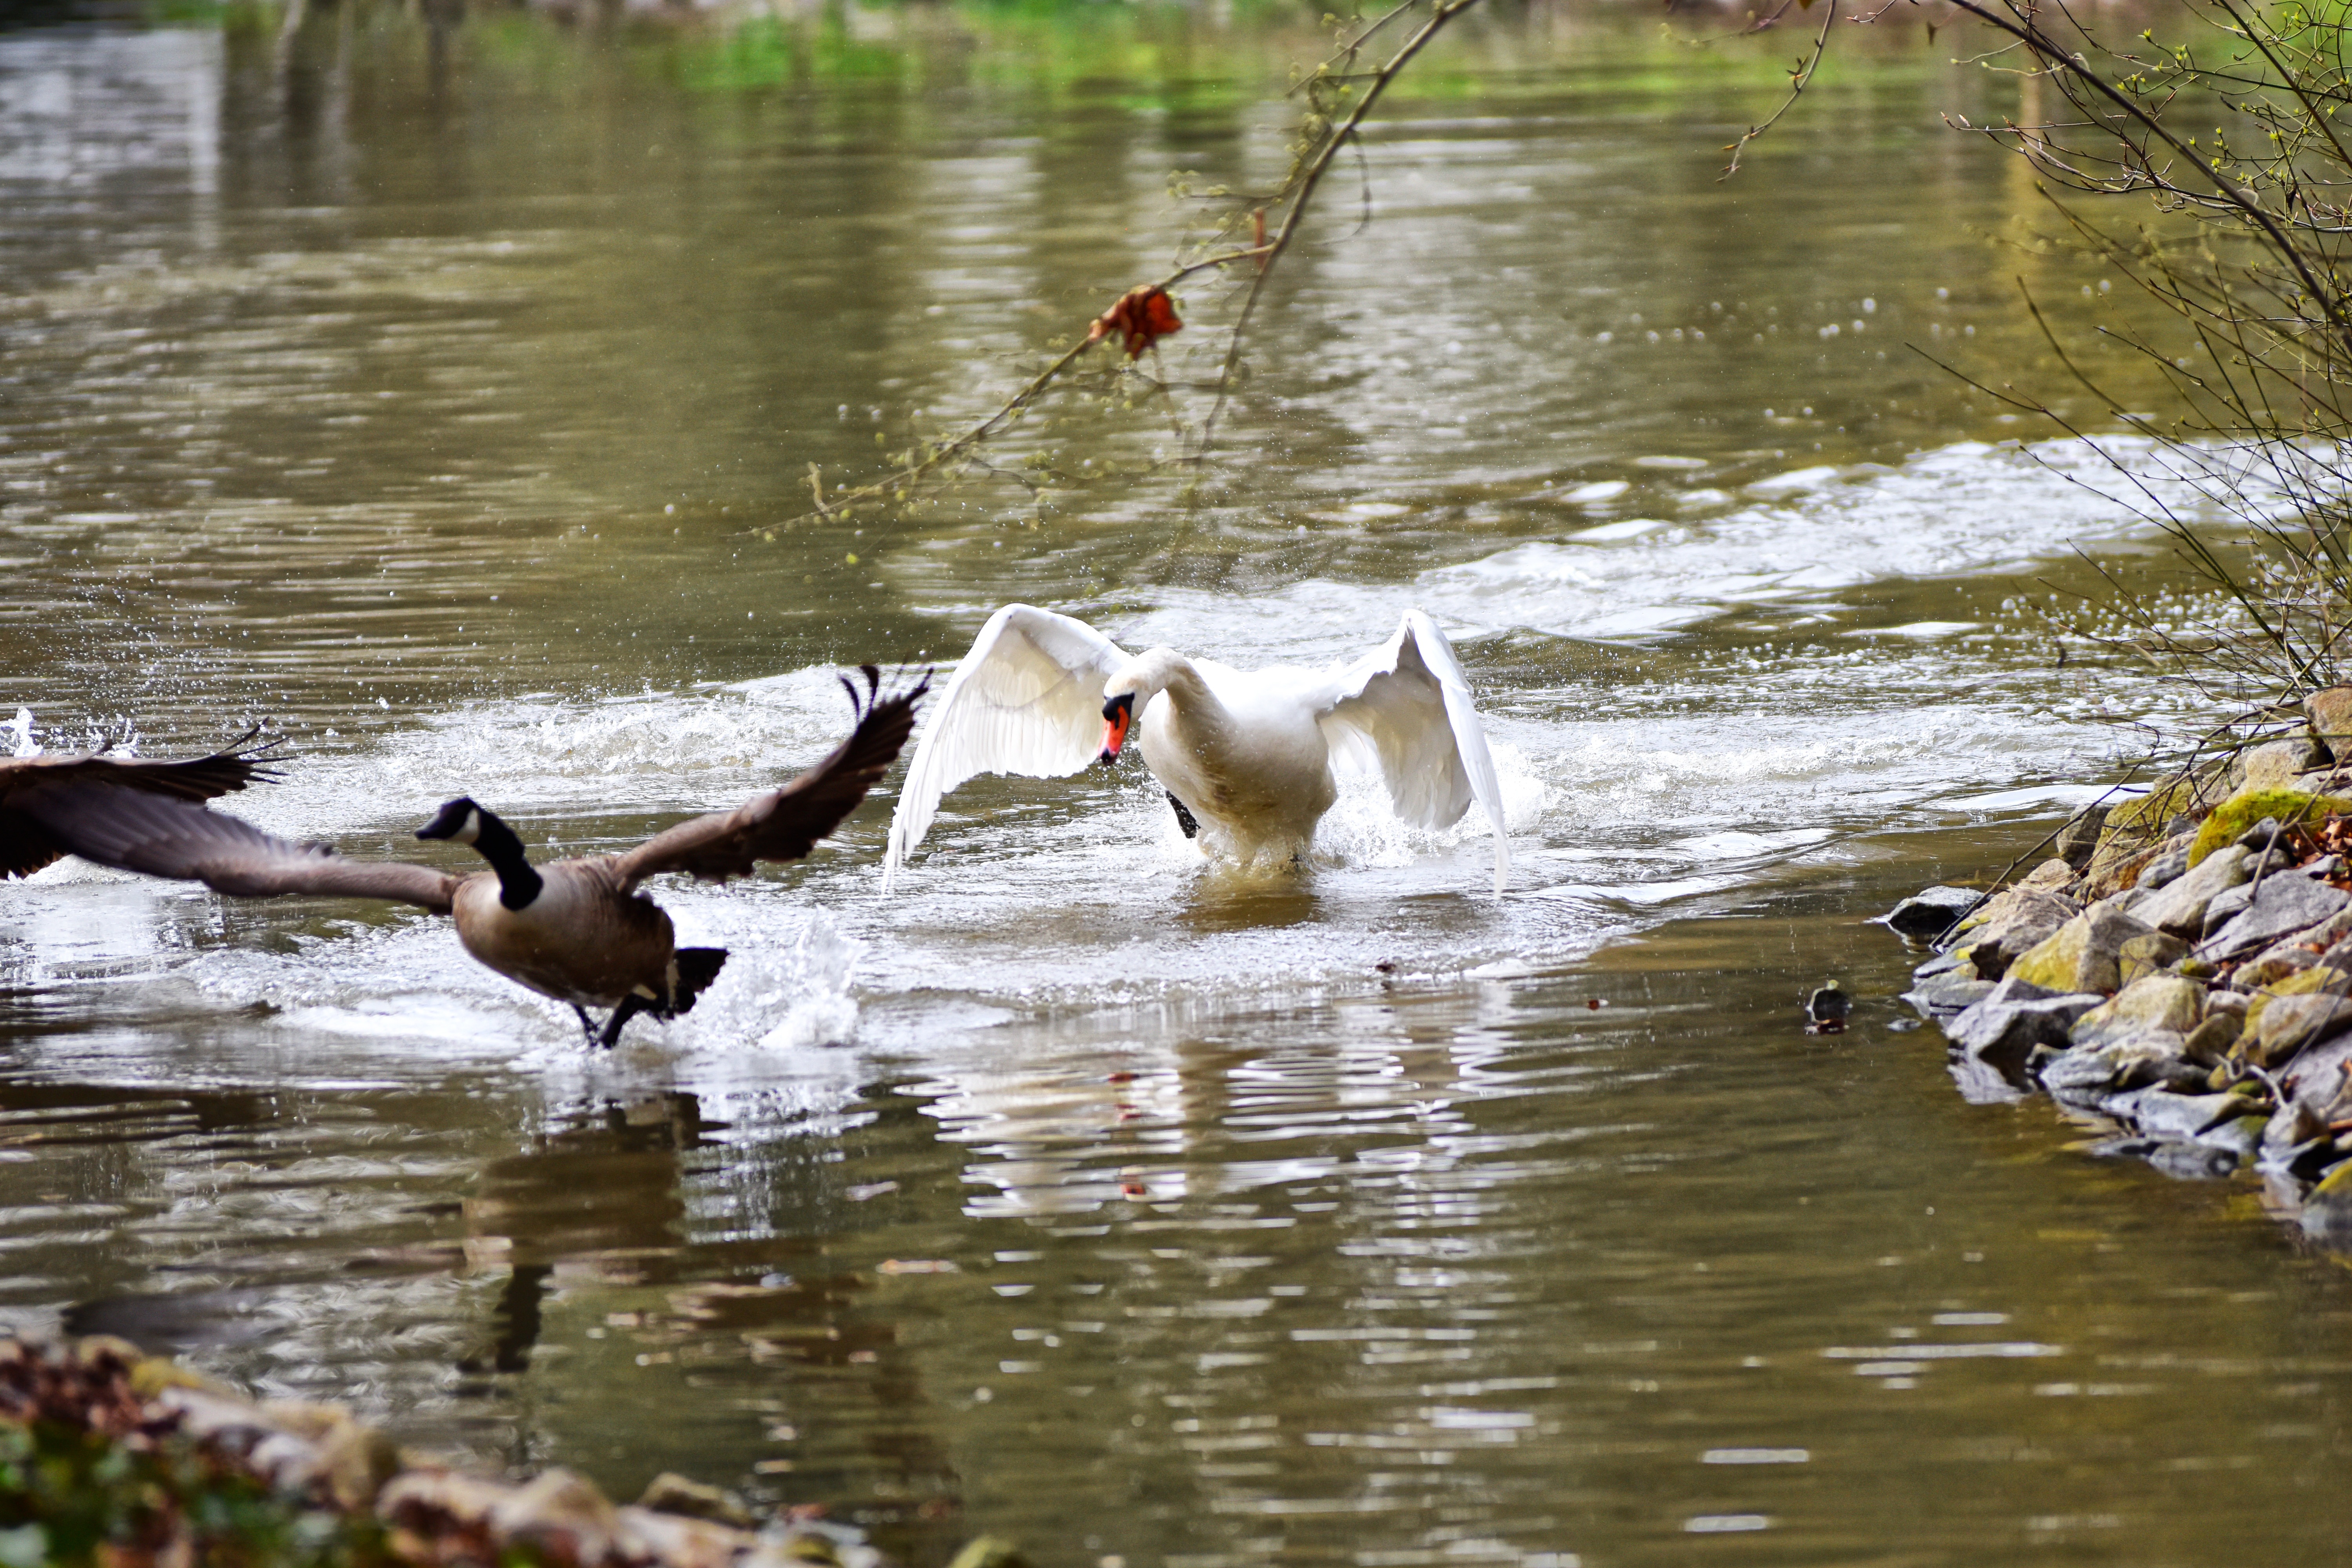
water, nature, bird, lake, animal, river, pond, wildlife, fauna, swan, duck, goose, geese, waterfowl, water bird, wild goose, ducks geese and swans